William Vainqueur

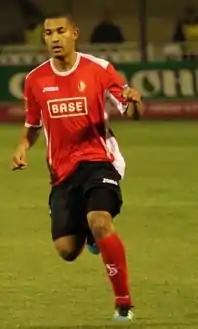
Vainqueur playing for Standard Liège against Vorskla Poltava during his time at the club.

On 30 August 2011, Vainqueur was transferred to Belgian Pro League side Standard Liège, signing a five-year contract with the Belgian club. The transfer move reportedly cost 1.7 million euros. He was previously linked a move to clubs, such as, Olympiacos, AS Nancy and FC Lorient before he joined Standard Liège.